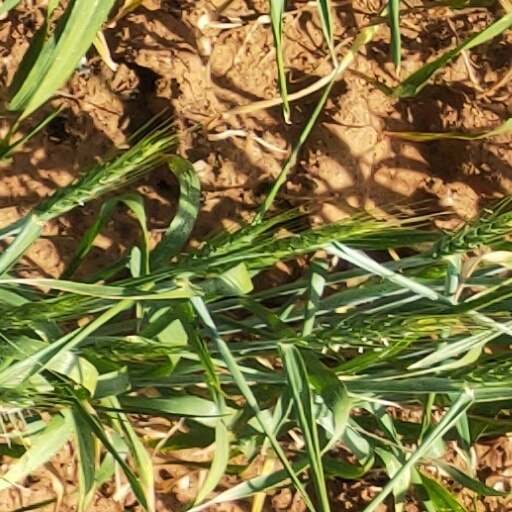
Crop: wheat